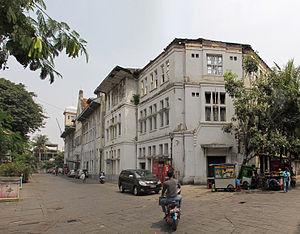
Kota Tua Jakarta, officiellement connue sous le simple nom de Kota Tua, est un quartier composé du centre-ville original de Jakarta, en Indonésie. Elle est également connue sous l'appellation Oud Batavia, Benedenstad, ou Kota-Lama. Elle s'étend sur 1,3 kilomètre carré dans l'actuelle partie nord-ouest de Jakarta. Le quartier chinois du centre-ville, Glodok, fait partie de Kota Tua.